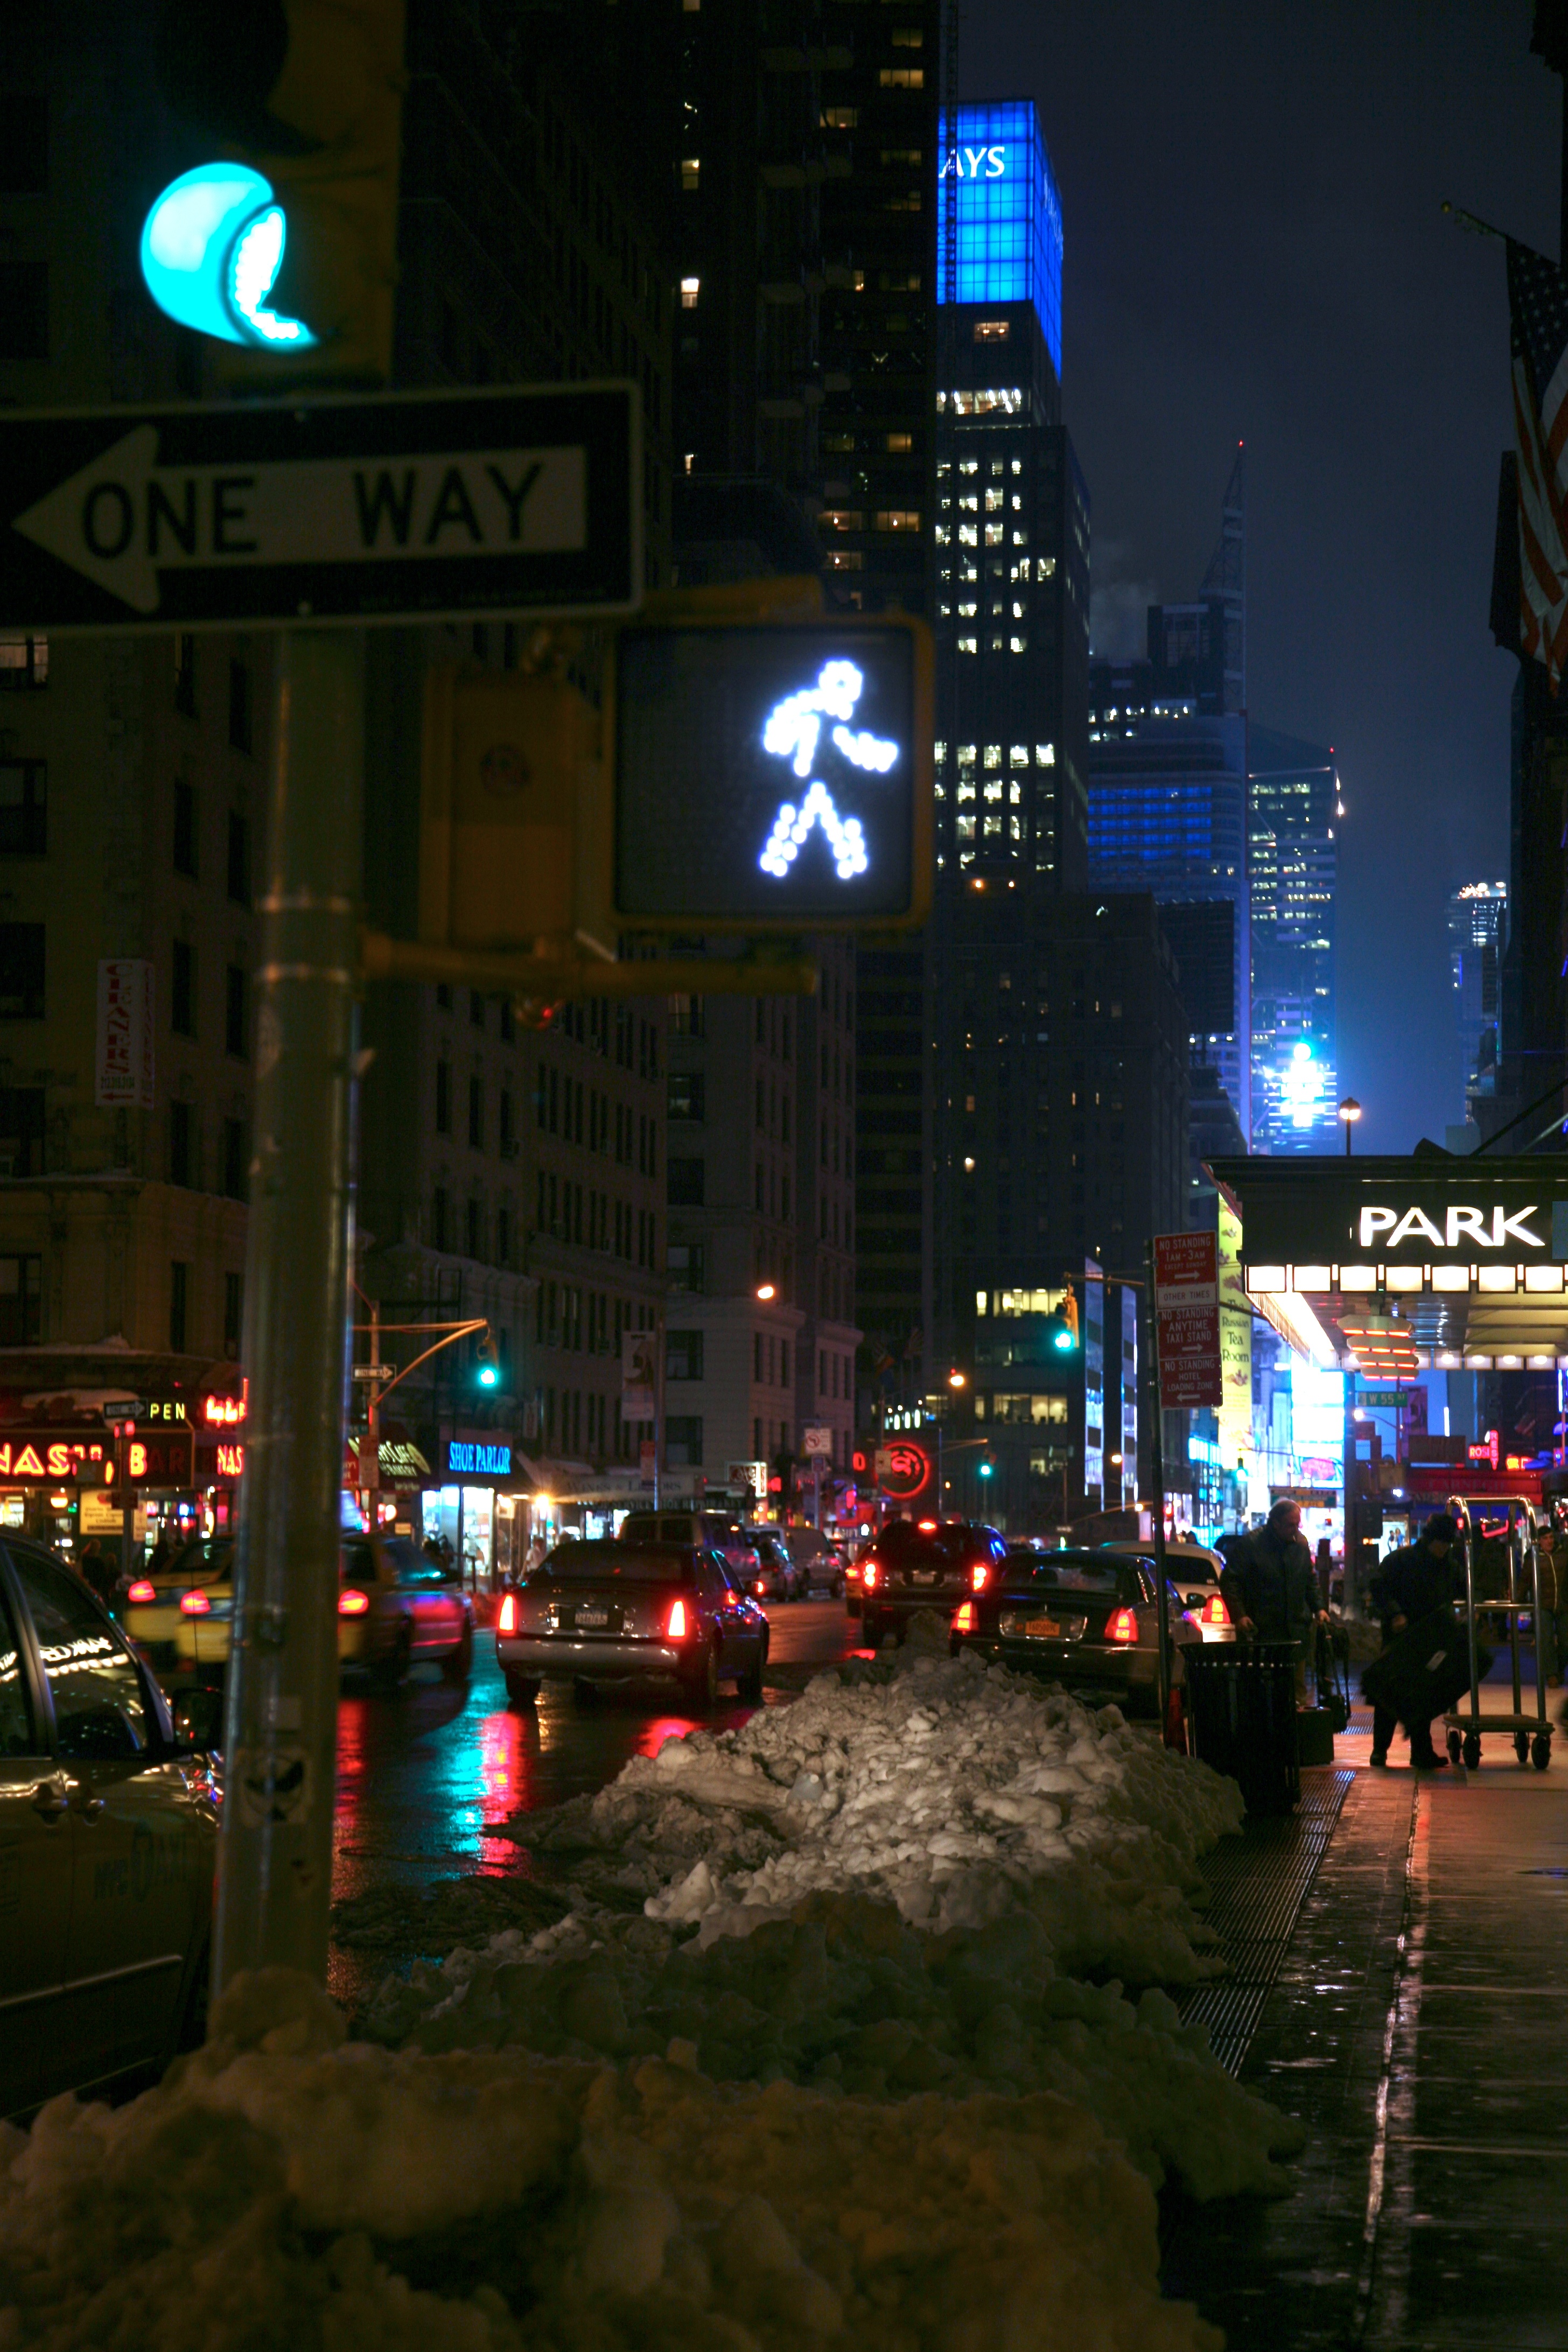
light, night, city, skyscraper, manhattan, cityscape, downtown, evening, reflection, nyc, lighting, newyork, newyorkcity, ny, canon5d, midtown, metropolis, canonef24105mmf4lisusm, theatredistrict, timessquare, urban area, human settlement